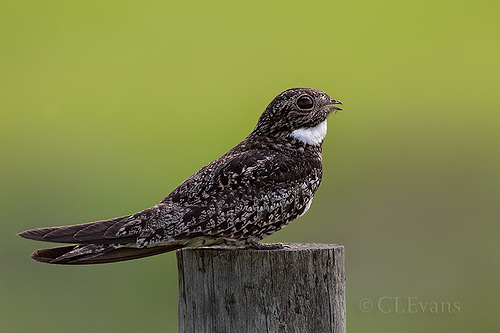
a mottled brown and white bird with a white throat and small bill.
the black has a black eyering and a white throat.
a small black bird speckled with a white lacy pattern has a white throat and very short, thin bill.
this bird has a small beak and the eyes are round and big.
a black and white speckled bird with long and wide tail feathers, a white throat, and a very short, slightly hooked beak.
the bird has a white malar stripe, big black eyes, and a brown/black pattern throughout its body.
this bird has wings that are brown and has a white throat
this bird is black with white and has a very short beak.
the bird has a white throat, spotted black back and small bill.
this bird has has dark fur with short wings and beak
Species: Nighthawk